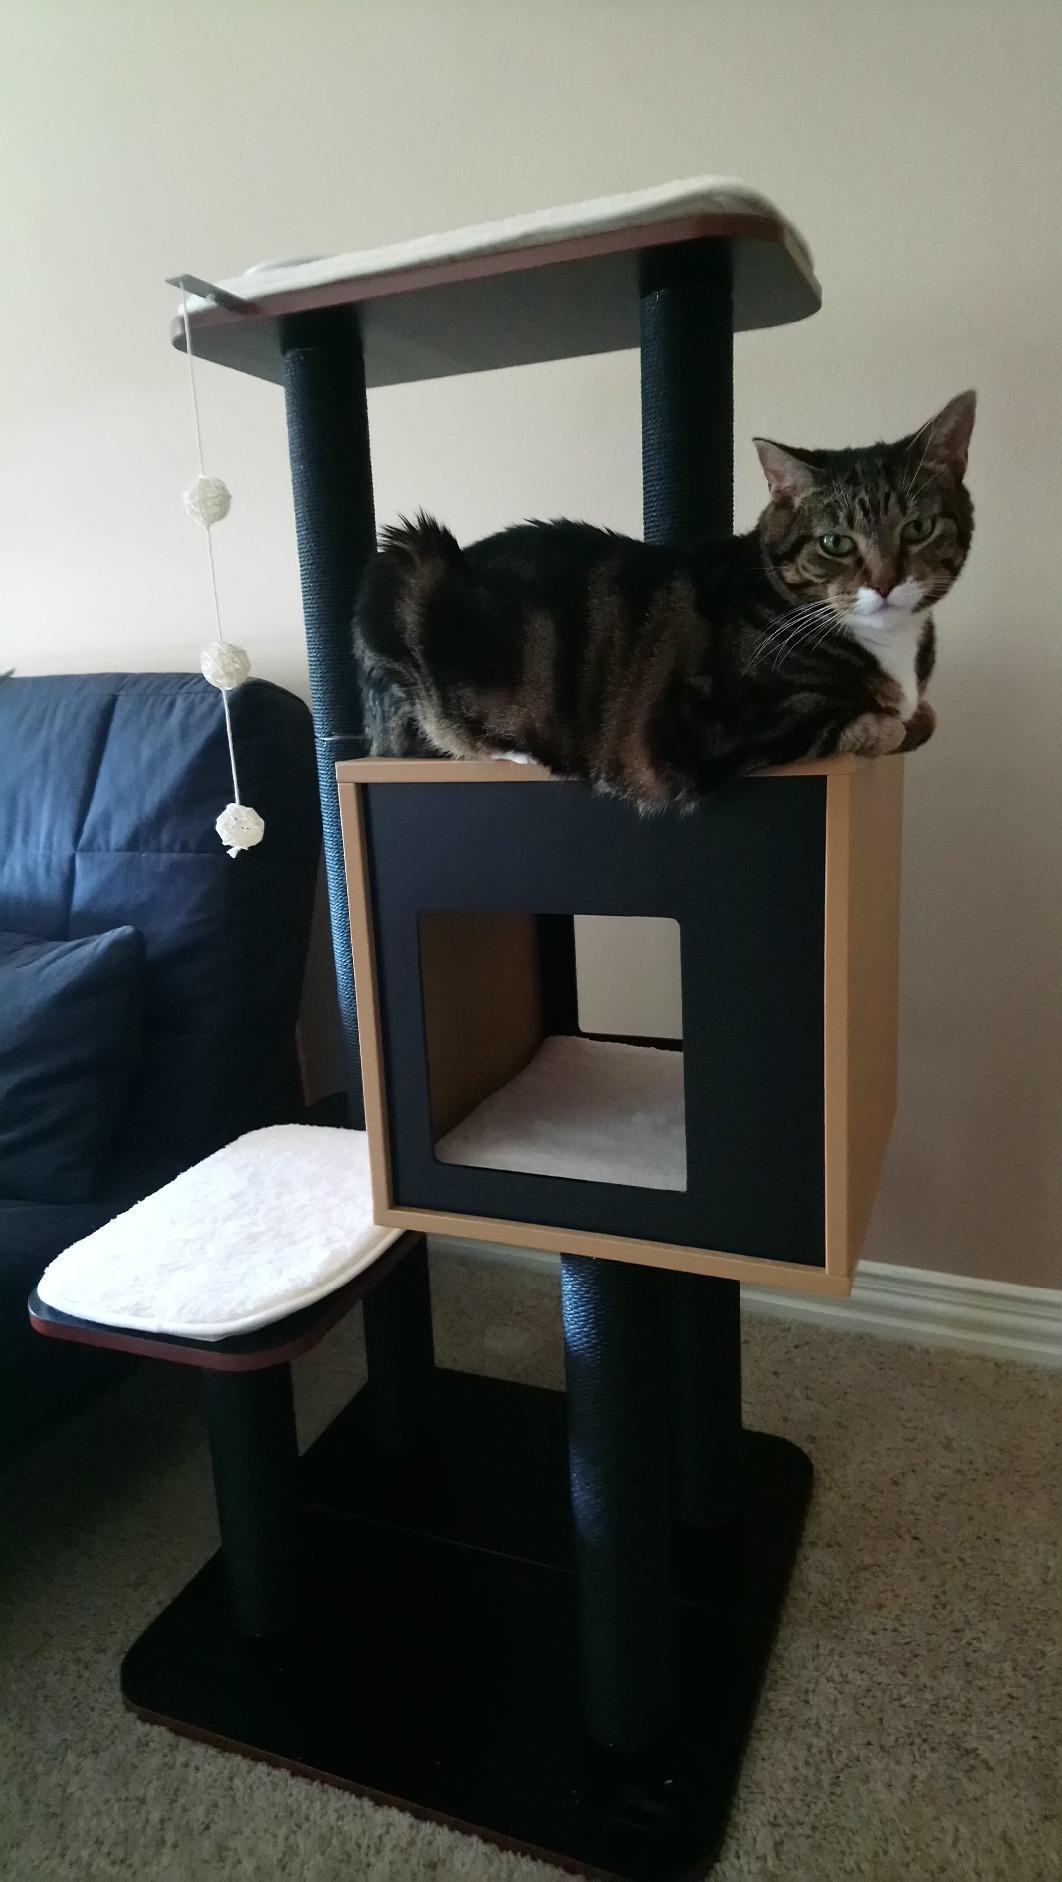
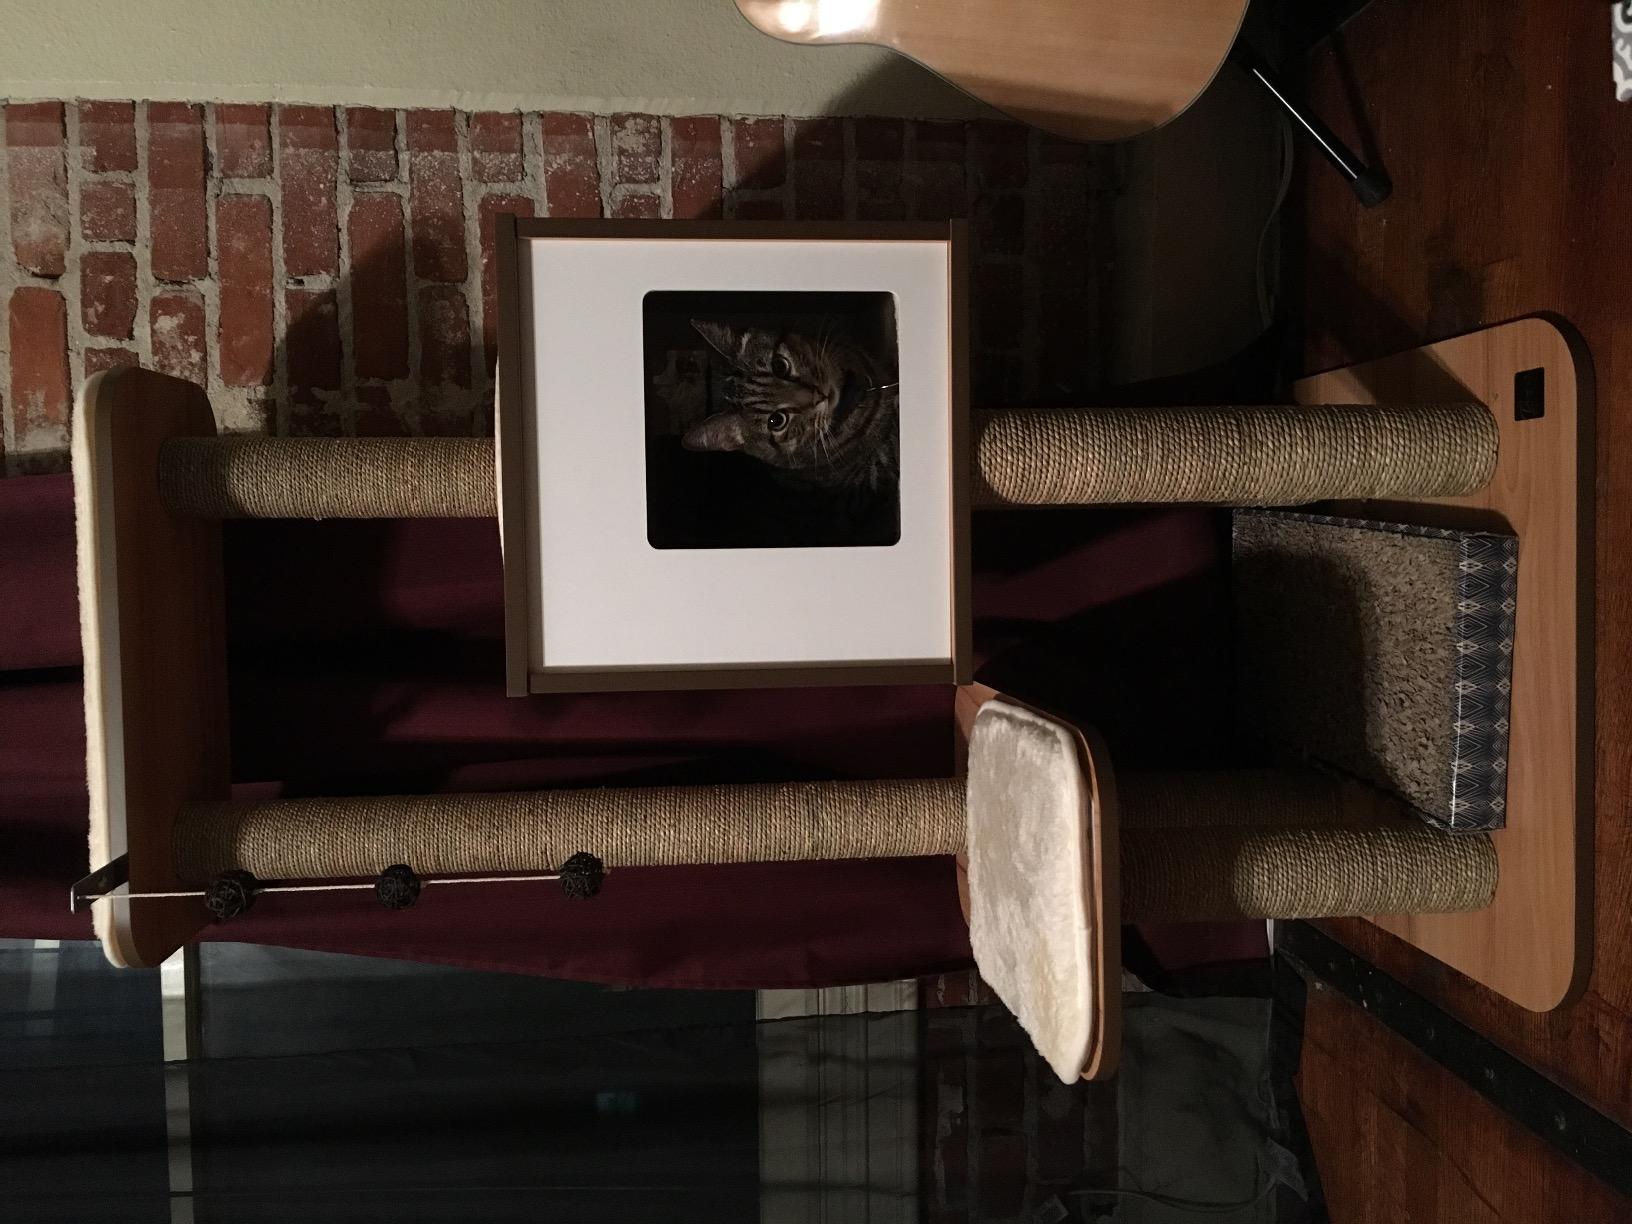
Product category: items_cat tree
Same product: no